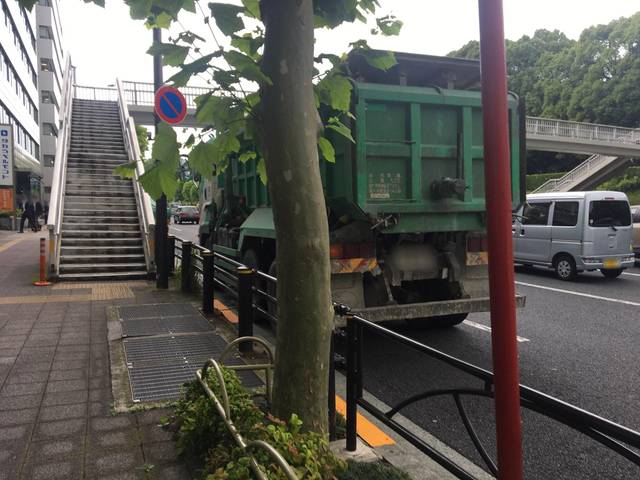
Region: Japan
Coordinates: 35.675, 139.731